List of birds of Botswana

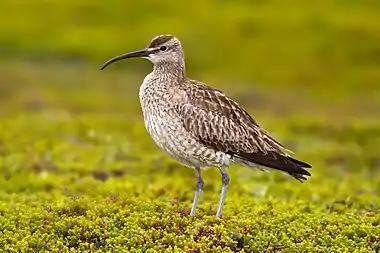
Whimbrel

The jacanas are a group of waders which are found throughout the tropics. They are identifiable by their huge feet and claws which enable them to walk on floating vegetation in the shallow lakes that are their preferred habitat.